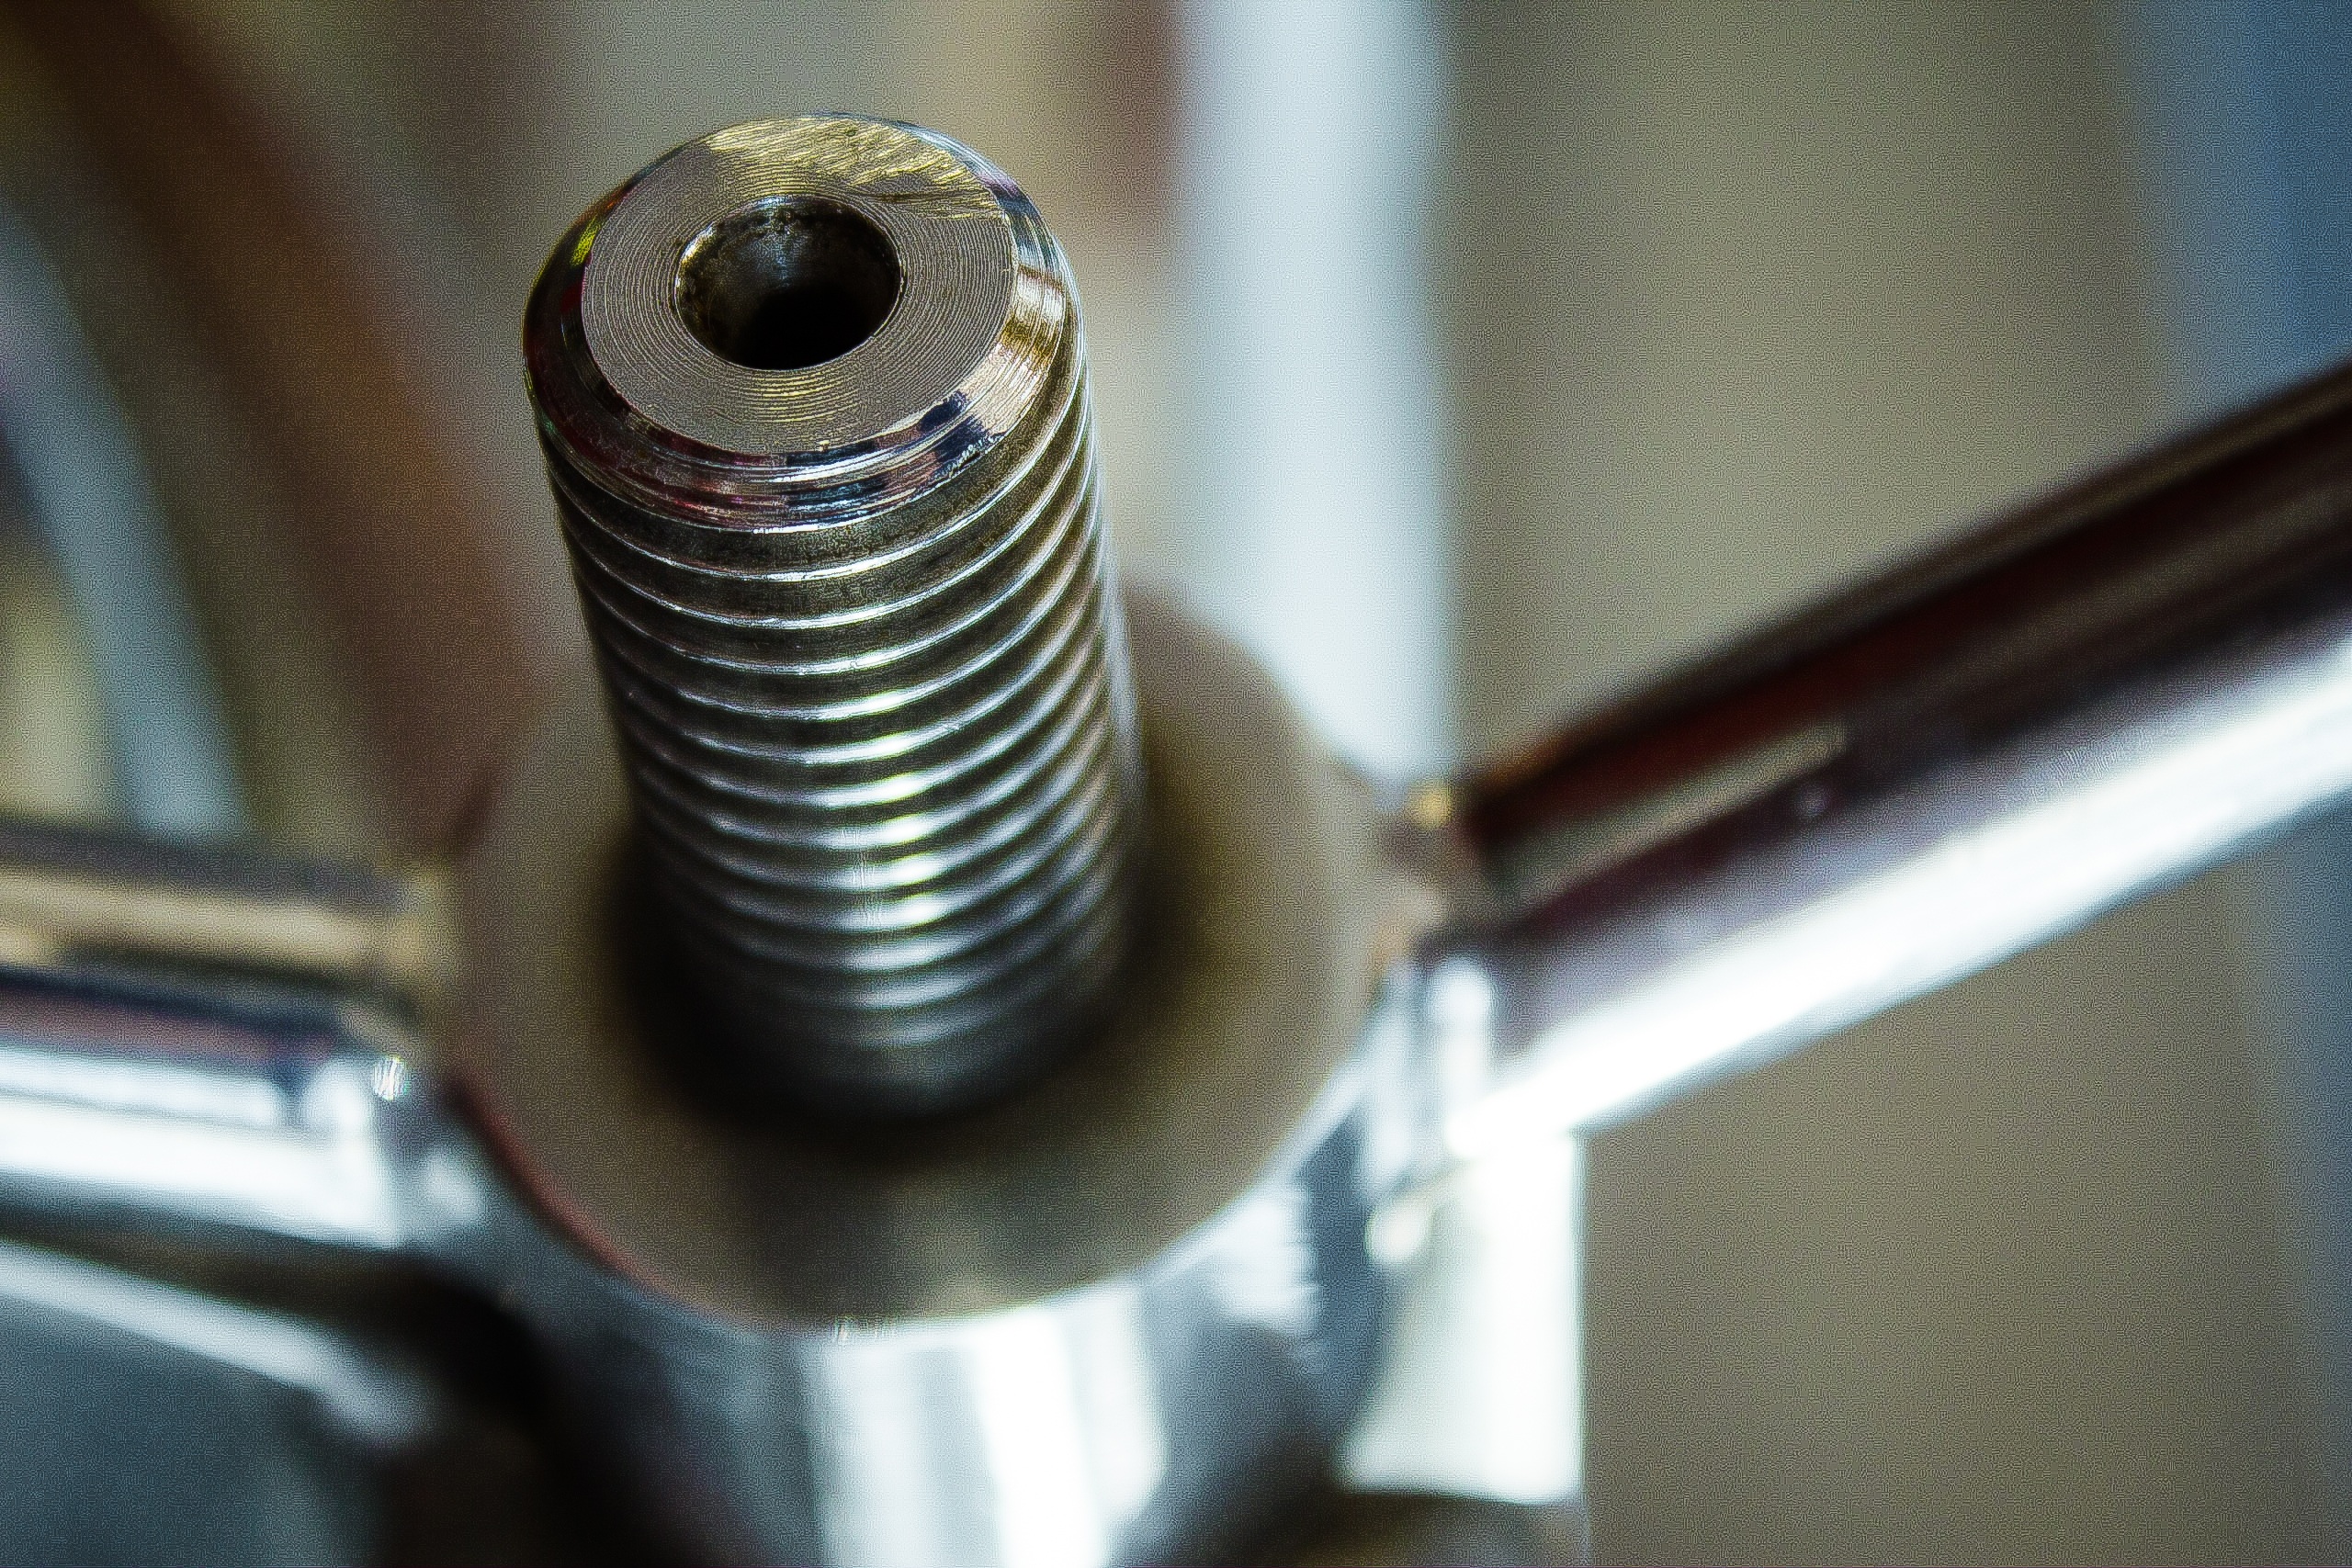
work, wheel, tool, steel, equipment, metal, industrial, industry, screw, thread, stainless, firearm, auto part, automotive engine part